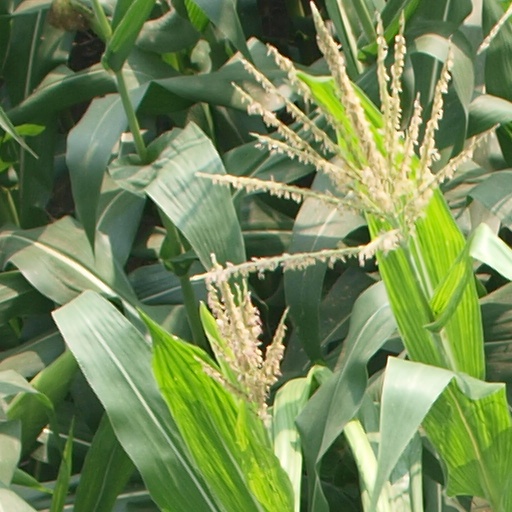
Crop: maize; corn